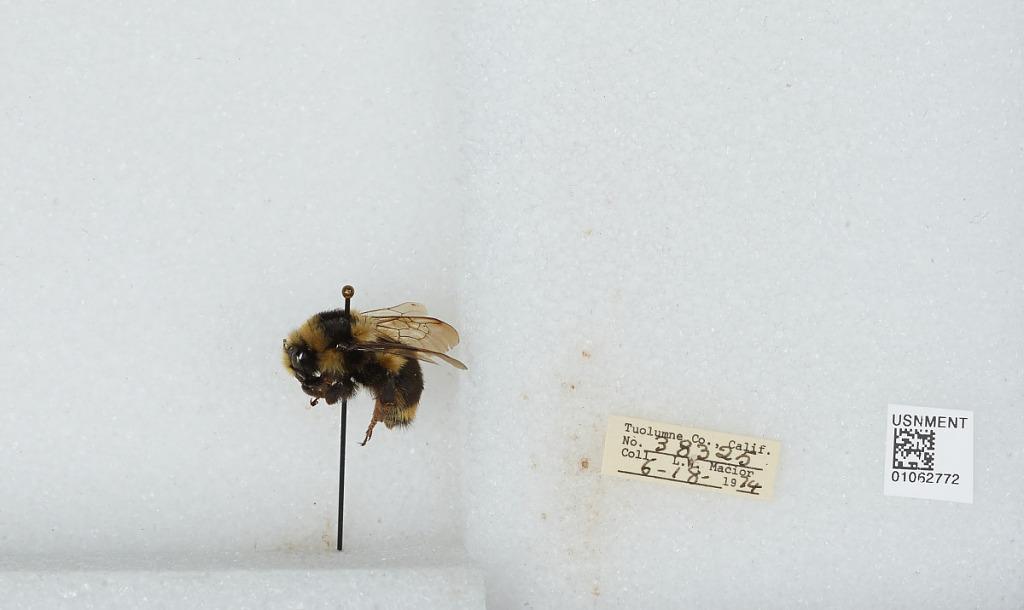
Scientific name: Bombus bifarius nearcticus
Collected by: L. Macior
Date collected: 1974-6-18
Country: United States
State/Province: California
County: Tuolumne
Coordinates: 38.02, -119.94